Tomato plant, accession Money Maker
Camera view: horizontal (90 deg, fisheye); turntable rotation: 300 degrees
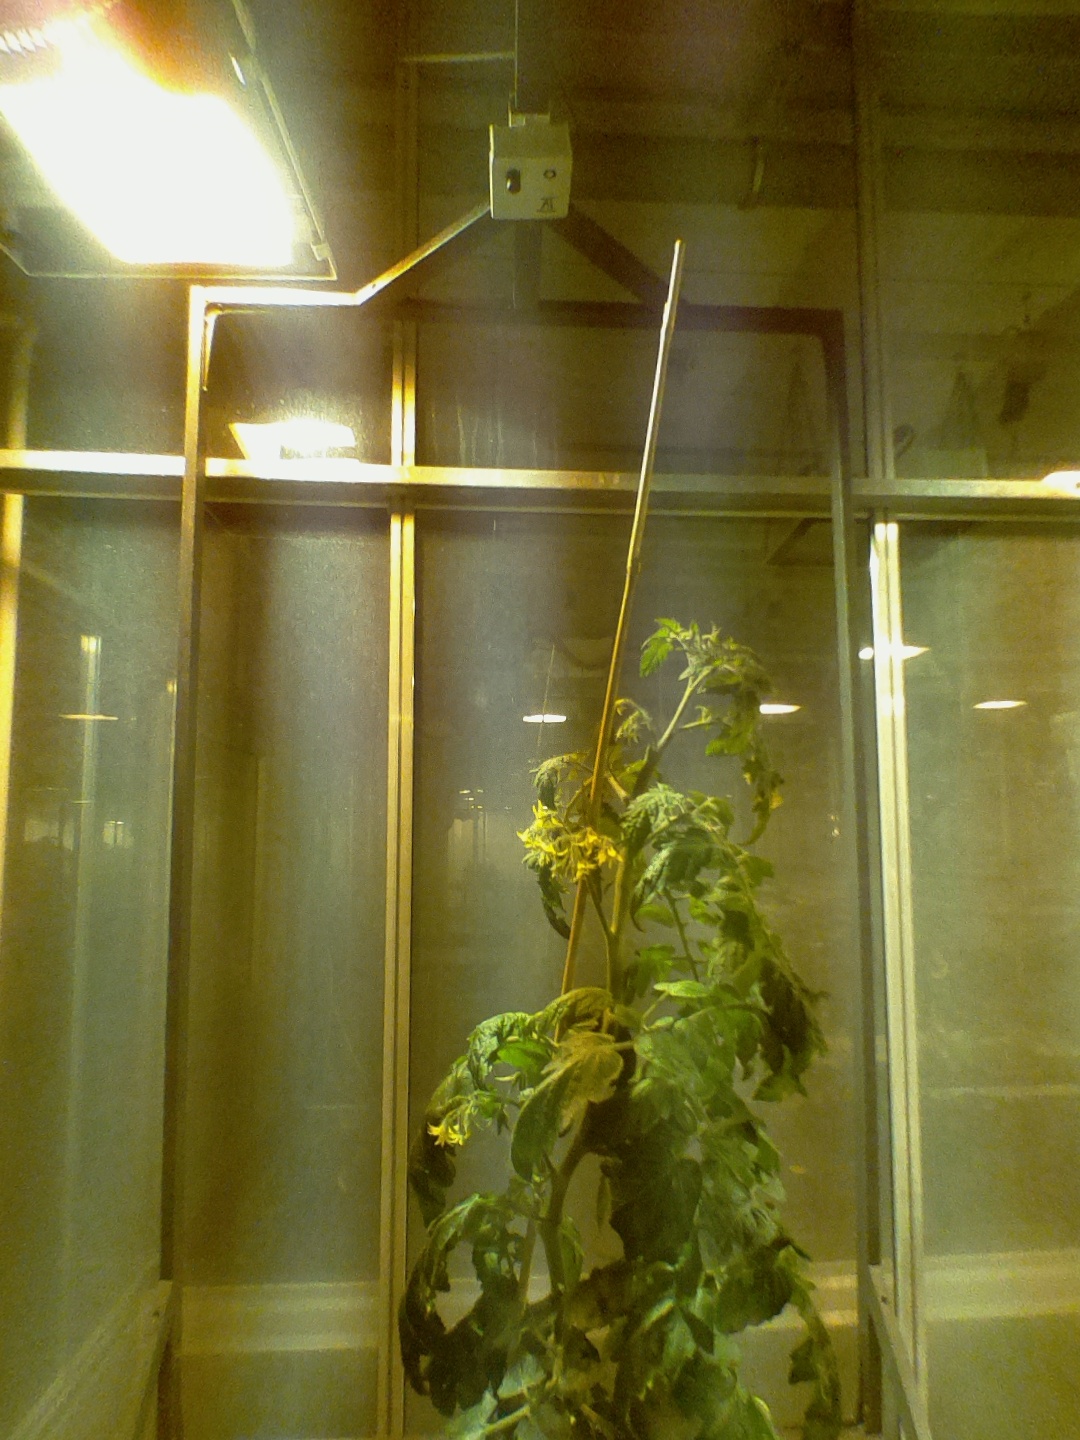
BBCH growth stage 65: Full flowering, 50%-60% of flowers open, first petals falling